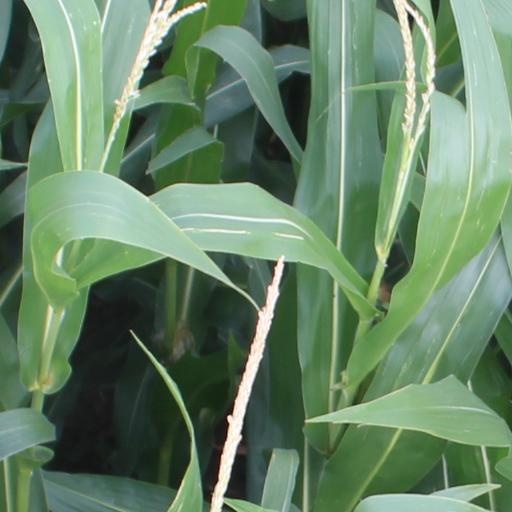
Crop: maize; corn